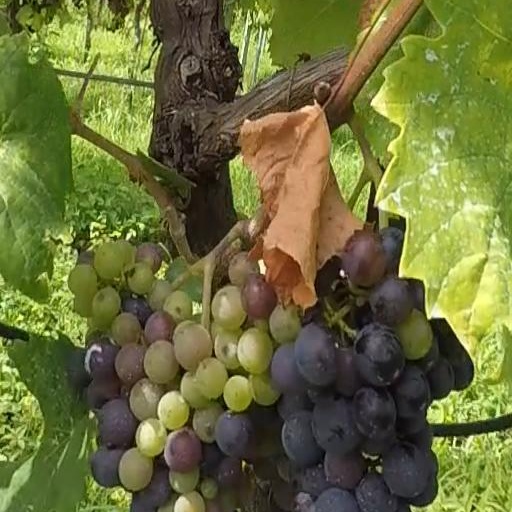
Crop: grape